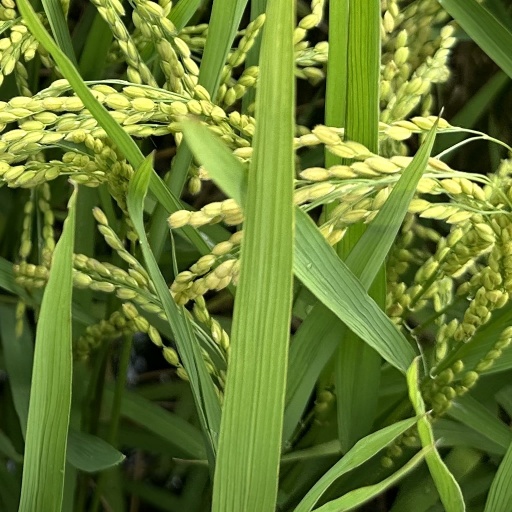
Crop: rice